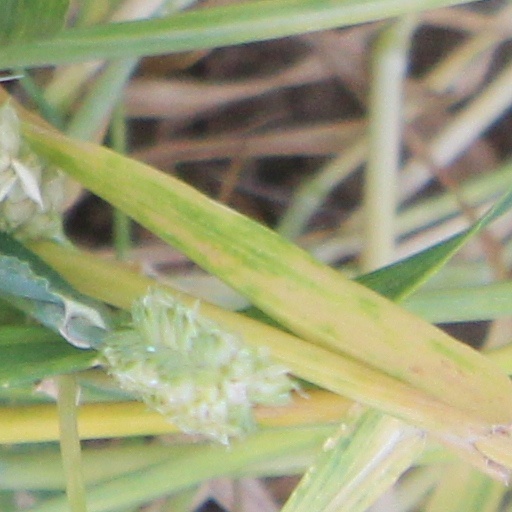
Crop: wheat